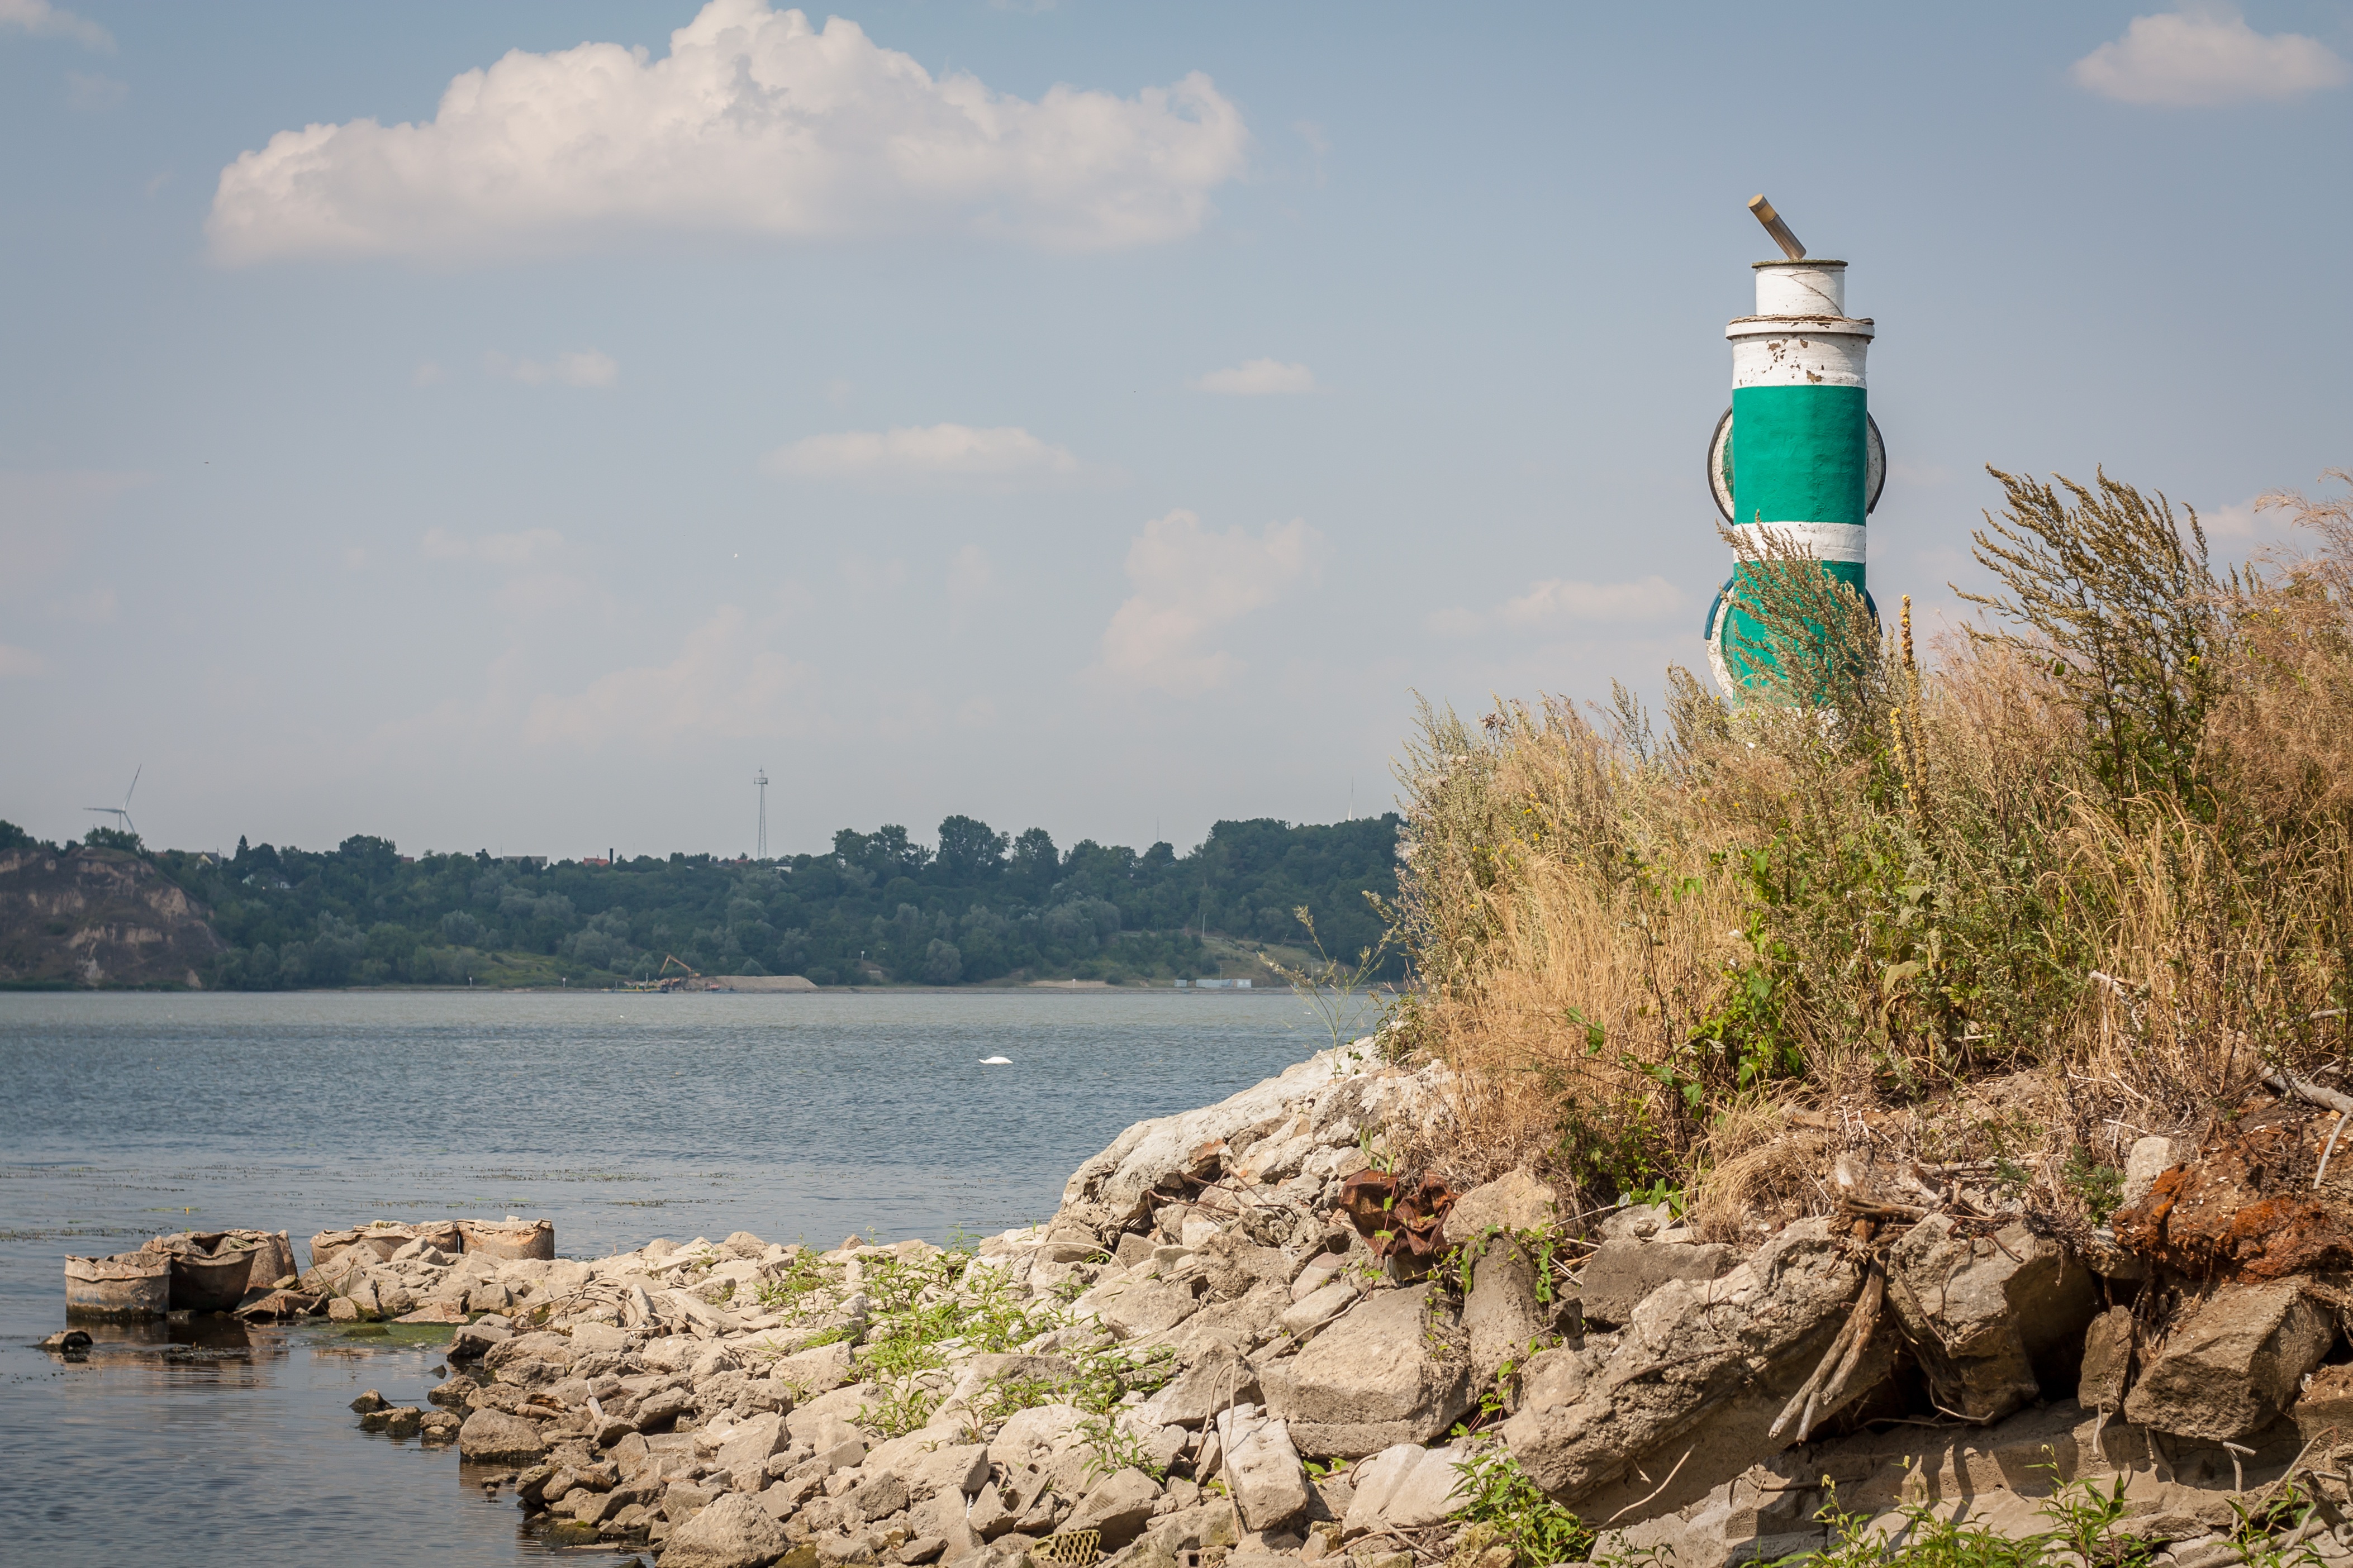
beach, landscape, sea, coast, water, ocean, lighthouse, shore, view, old, river, summer, vacation, cliff, cove, lantern, vehicle, tower, bay, blue, tourism, terrain, body of water, sunny, holidays, riverbank, cape, wisla